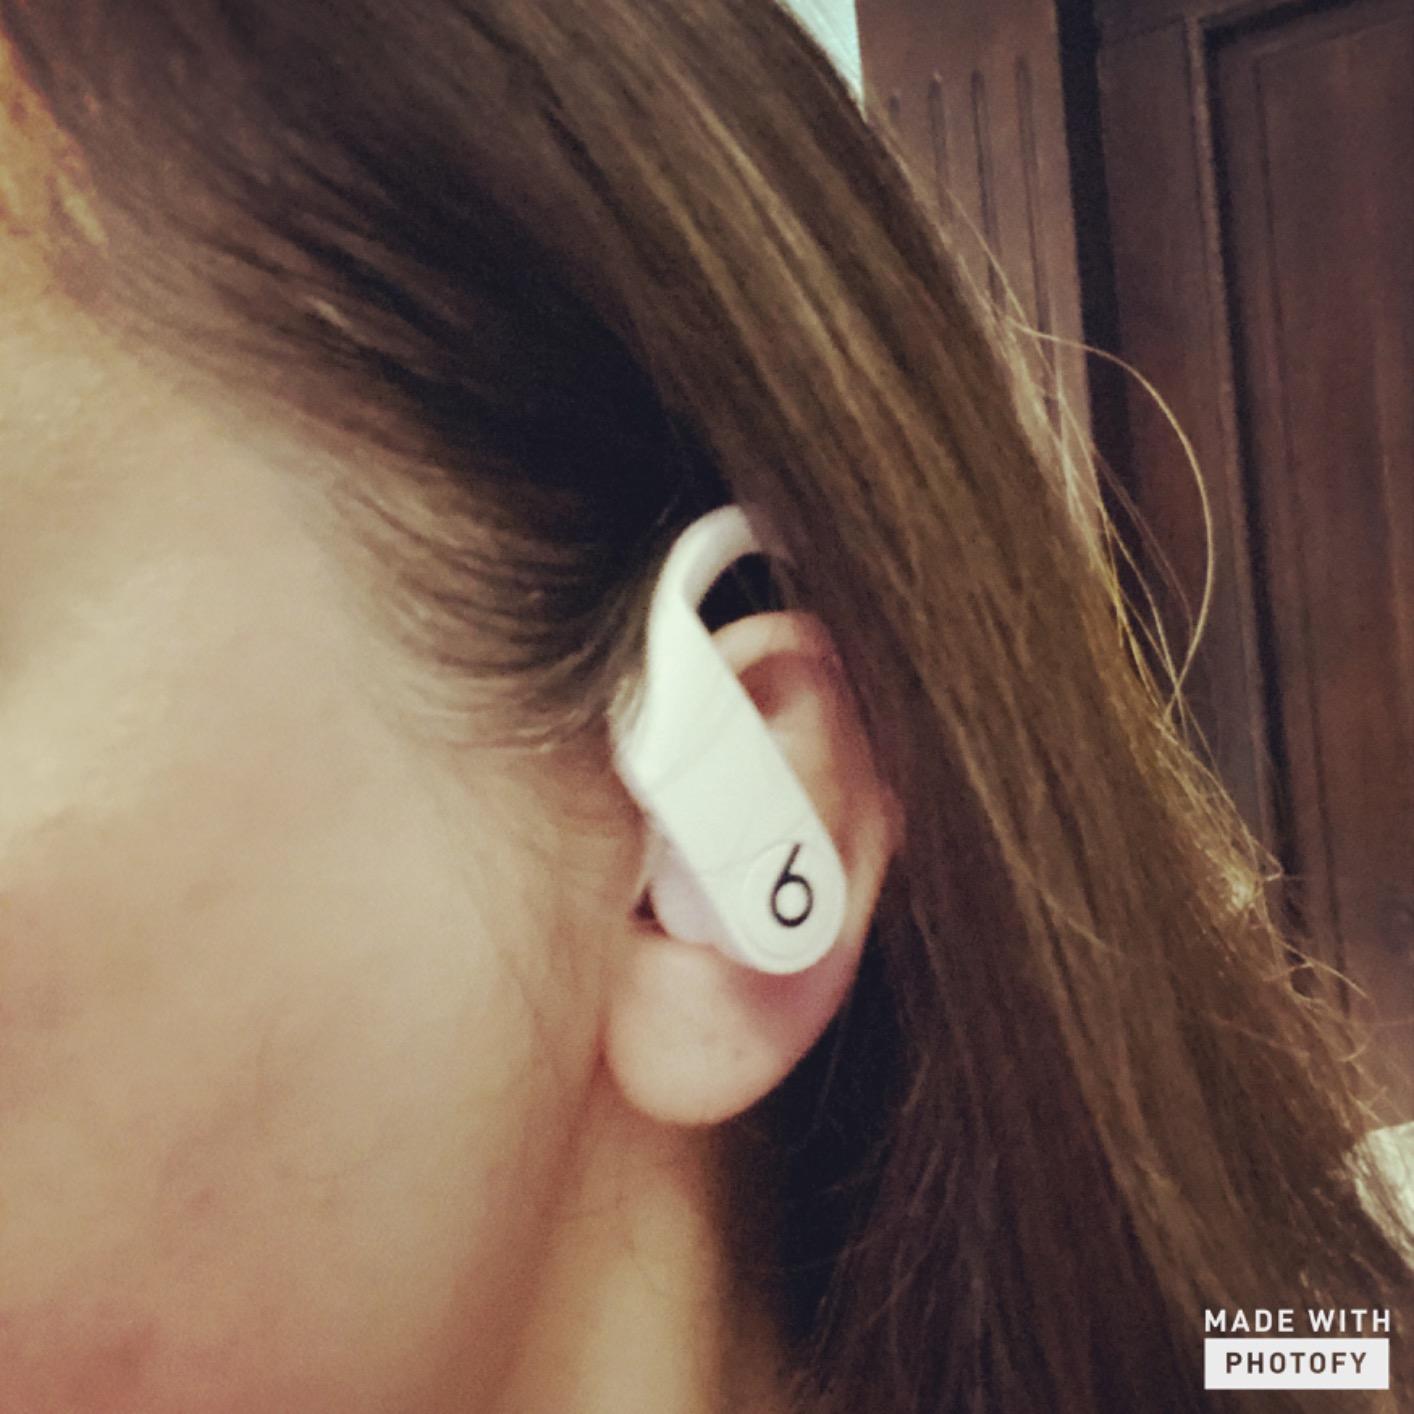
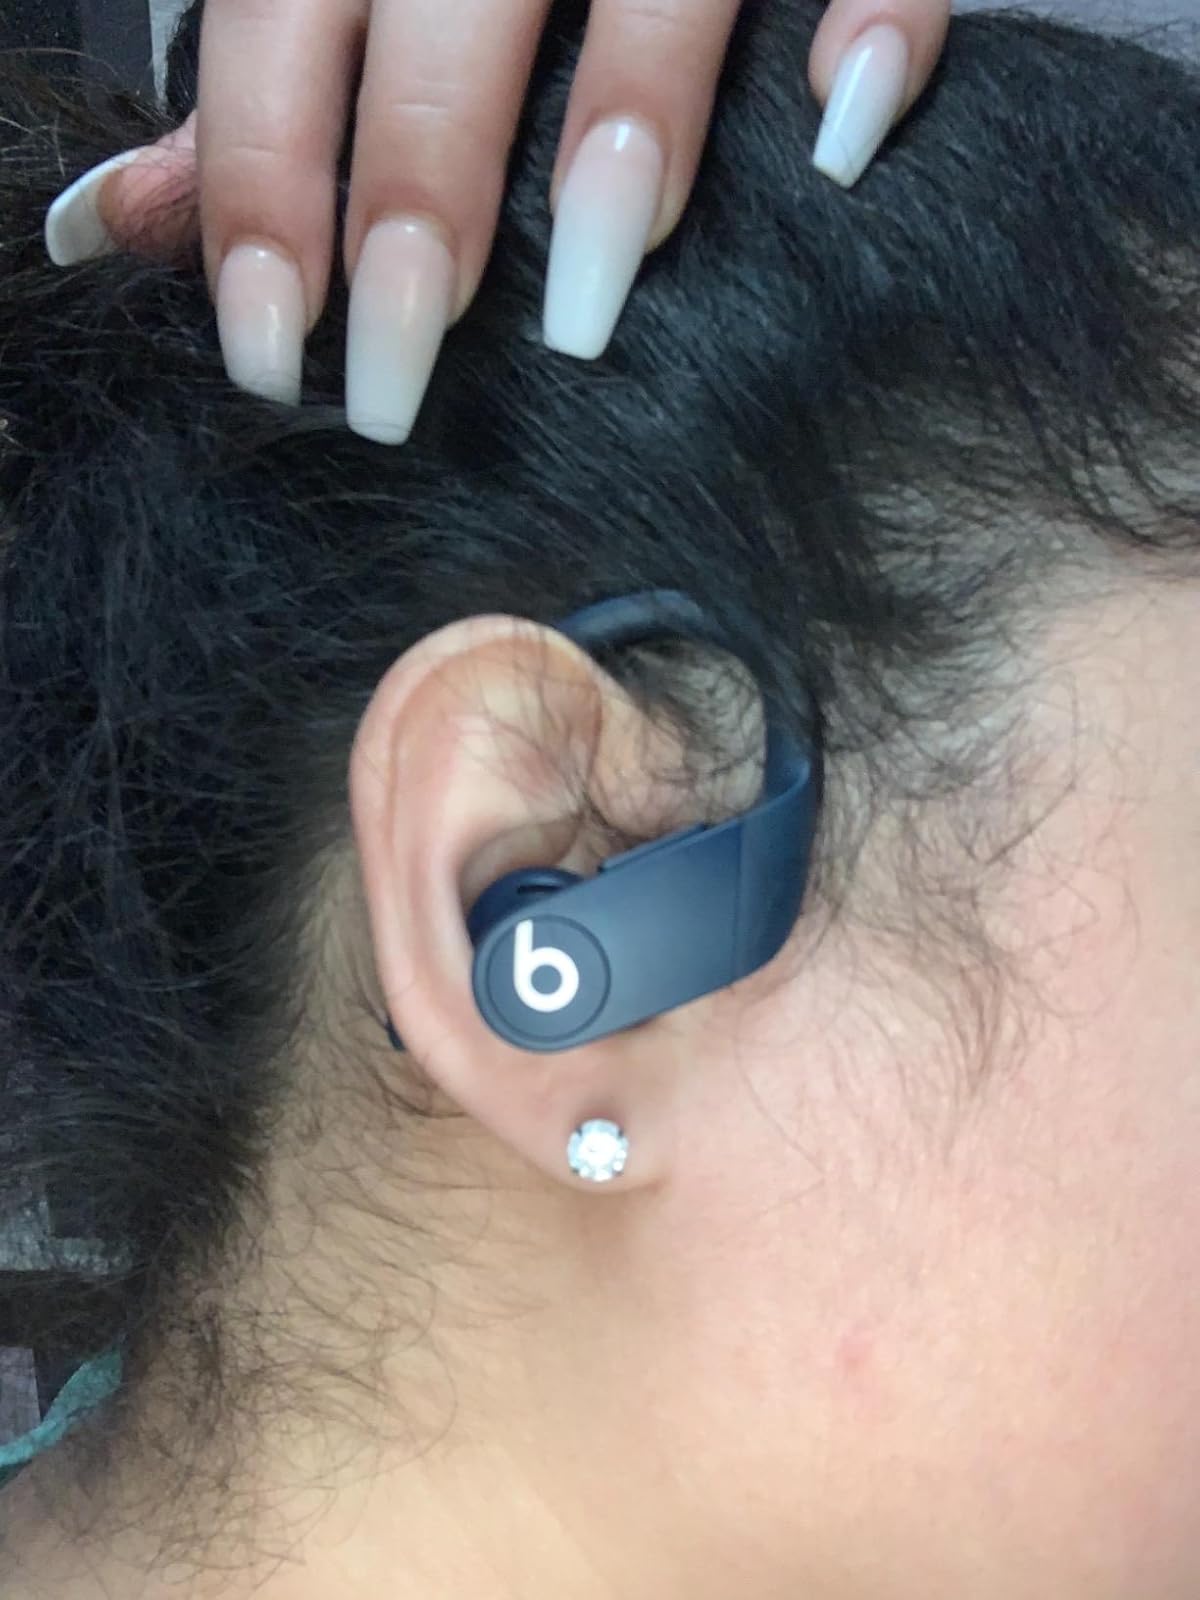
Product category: earbuds
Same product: no